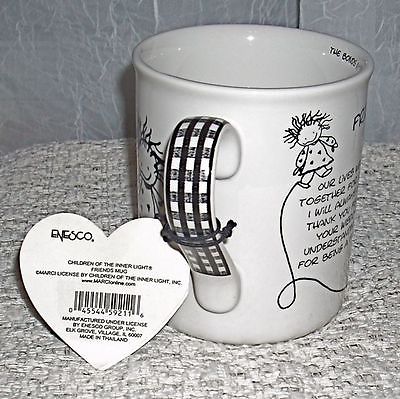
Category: mug